Bagerhat Government High School

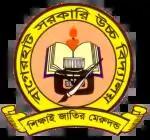

Bagerhat Government High School is a public secondary school located in the heart of Bagerhat town in Bagerhat Sadar Upazila, Bangladesh. It was established as Nurul Amin School in 1947 by getting help from the British Government. In 1967, the school became a government high school. After the liberation war, the previous name was removed and it holds its current name as Bagerhat Government Secondary School. This school has two shifts and enrollment of approximately 2,000 students.